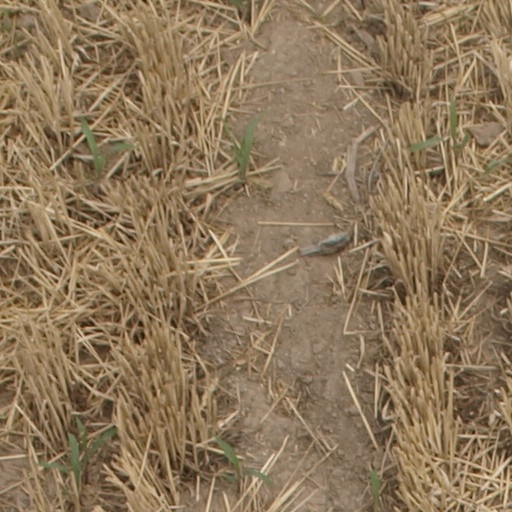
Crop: maize; corn